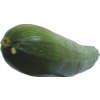
Label: green_zucchini